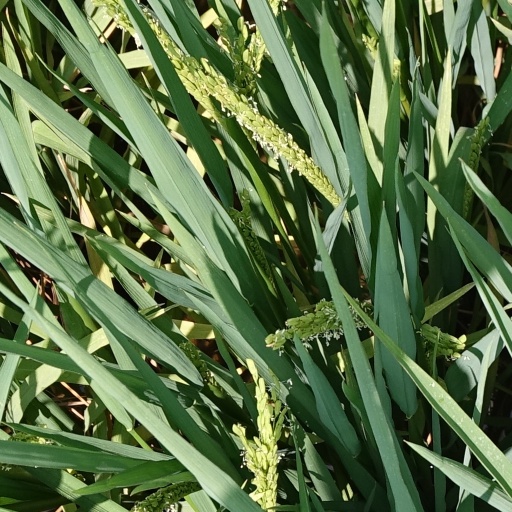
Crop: rice